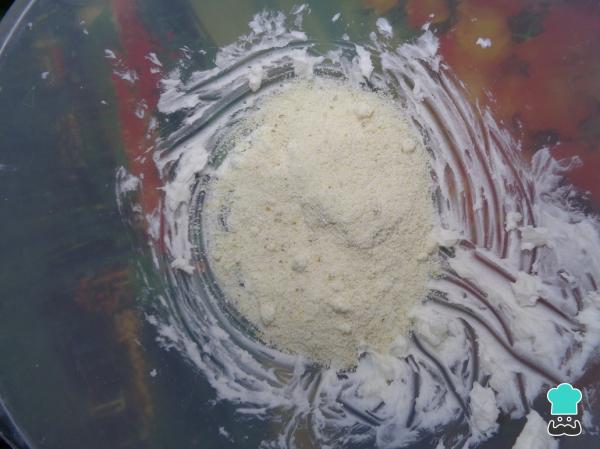
Una vez suave la manteca vegetal, añadimos la harina nixtamalizada junto con el polvo para hornear y, nuevamente, integramos estos ingredientes para seguir con la preparación de los tamales dulces.